Warsaw concentration camp

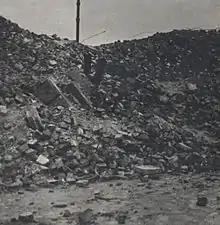
A heap of bricks on the place of what was a residential building. The photo shows one of the places where people were executed.

In 1943–1944, camp inmates, Polish Jews caught hiding on the "Aryan side" of Warsaw or in the ghetto's ruins, Polish political prisoners (Pawiak inmates) and Polish hostages captured during the street roundups ("łapanki") were executed in the ruins of the former ghetto, which surrounded the camp. These executions took place almost daily and on some days, the number of victims reached dozens or even hundreds. The bodies were then burnt, first in open air pyres and later in the camp's crematorium.